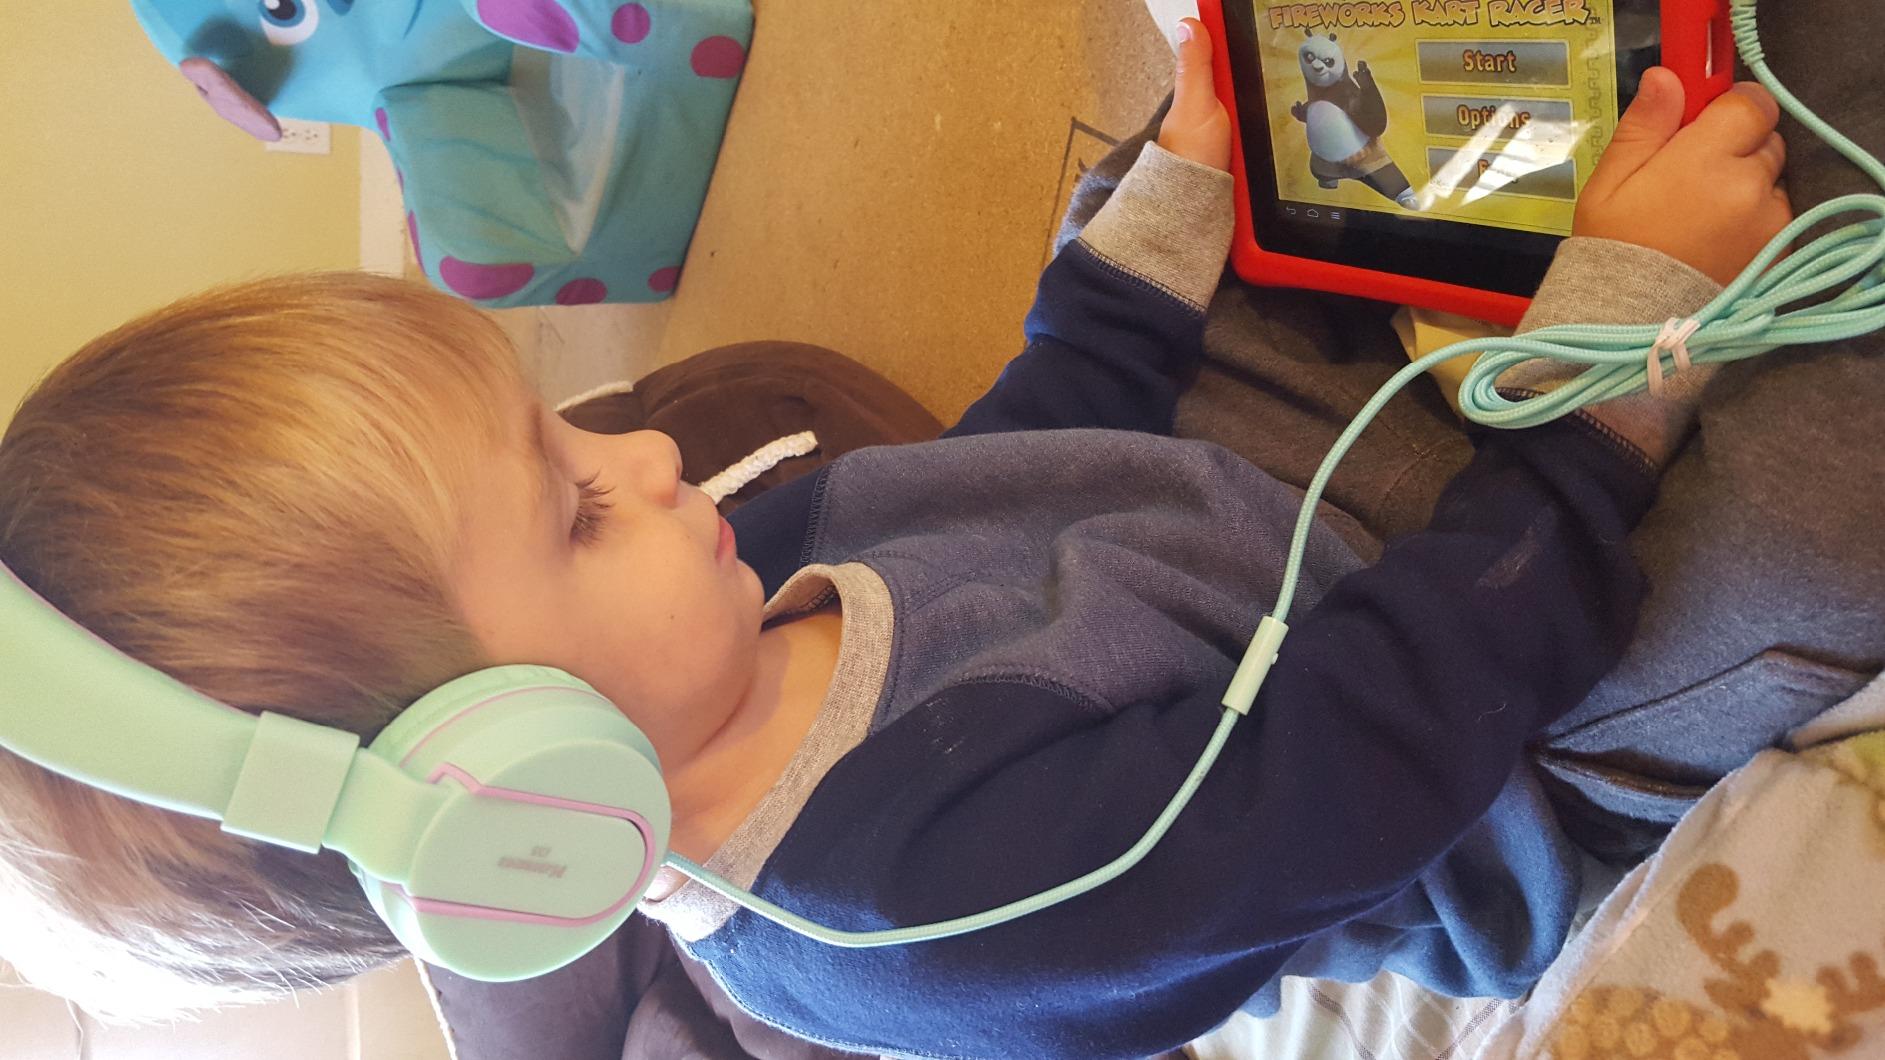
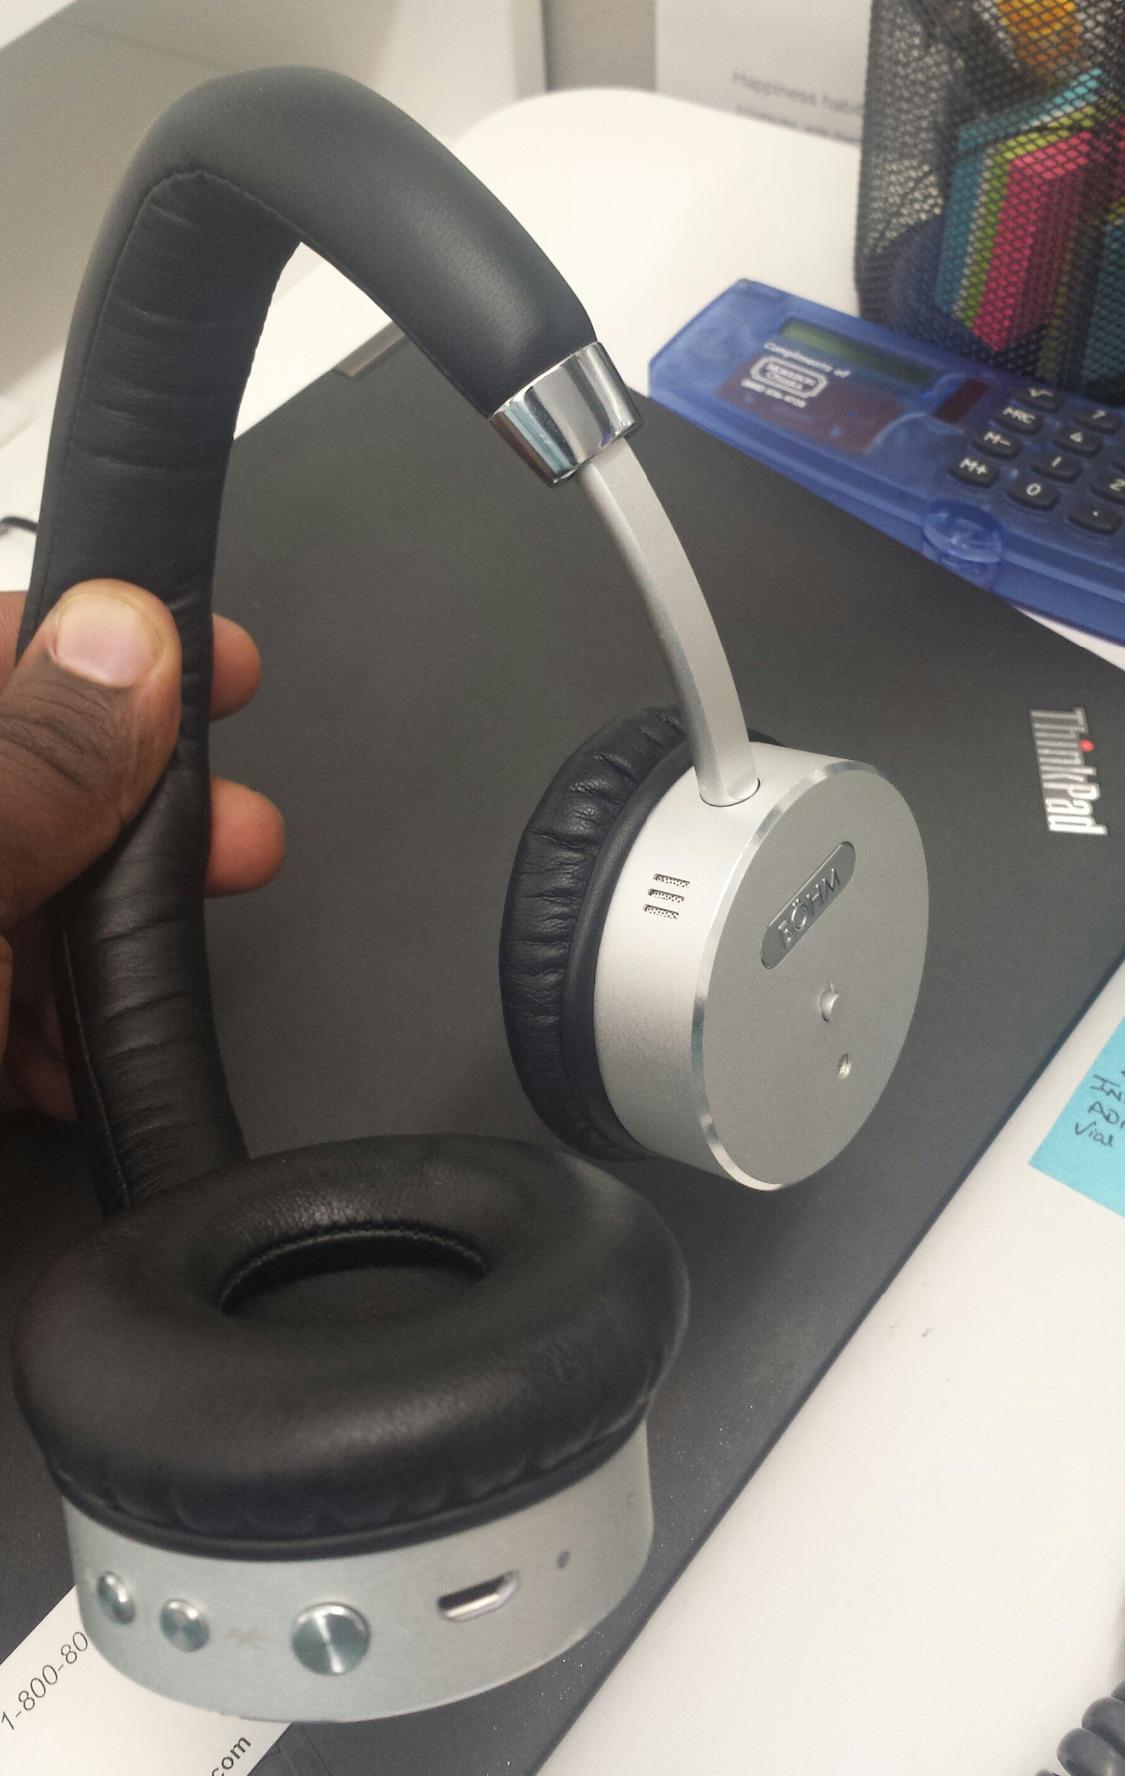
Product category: headphones
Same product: no